Kim Tae-ri

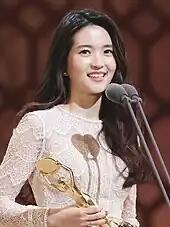
Kim Tae-ri winning the Blue Dragon Film Awards 2016 for Best New Actress

In 2016, Kim made her feature film debut in Park Chan-wook's "The Handmaiden", where she was chosen from 1,500 actresses who auditioned for the role. For her performance in the film, she won the award for Best New Actress at the Blue Dragon Film Awards, Director's Cut Awards, Buil Film Awards, and Busan Film Critics Awards. Park recounted his first impression of Kim reminded him strongly of his first meeting with actress Kang Hye-jung, who had her career breakthrough in Park's 2003 film "Oldboy".